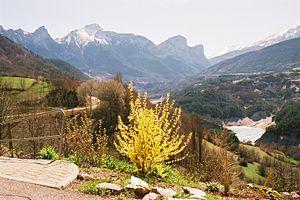
Ambel est une commune française située dans le département de l'Isère en région Auvergne-Rhône-Alpes.